Nikki Hiltz

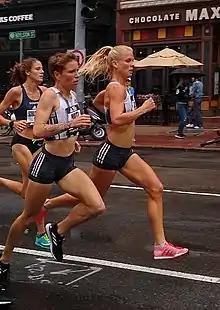
Nikki Hiltz (left) and Dominique Scott (right) running the Back Bay Mile at the Adidas Boost Boston Games in 2019.

Hiltz is a 6 time NCAA Division I All-American. Hiltz began a college career at Oregon in 2014 before transferring to Arkansas in 2016.